Anthony Zaccaria

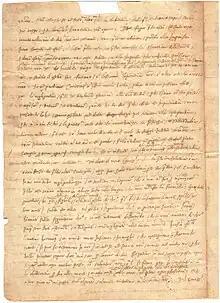
The Manuscript of Letter 2 of St. Anthony Mary Zaccaria

There are eleven letters signed by Anthony Mary. Four are original manuscripts: Letter II (addressed to Bartolomeo Ferrari and Giacomo Antonio Morigia, 4 January 1531); Letter IV (to Giovan Giacomo Piccinini, 16 January 1534); Letter VI (to Ferrari, 8 October 1538); and Letter VII (to Battista Soresina, 3 November 1538). Of the other seven, we have only copies, though they are very early. Three letters are cosigned by Anthony Mary and Angelic Paola Antonia Negri. They are, Letter VI, Letter VII], and Letter VIII. In addition, there is a twelfth letter: though it bears only Negri's signature, it was without a doubt penned by Anthony Mary. In fact, the original manuscript of this letter is in Anthony Mary's own handwriting.